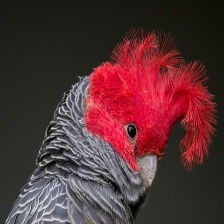
Species: GANG GANG COCKATOO
Scientific name: CALLOCEPHALON FIMBRIATUM
ImageNet parent category: sulphur-crested_cockatoo